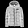
Label: Coat